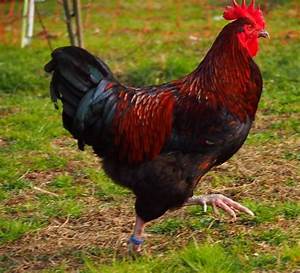
Label: chicken